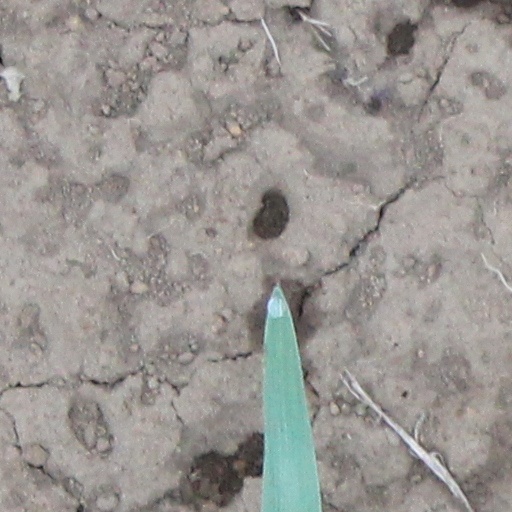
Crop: wheat